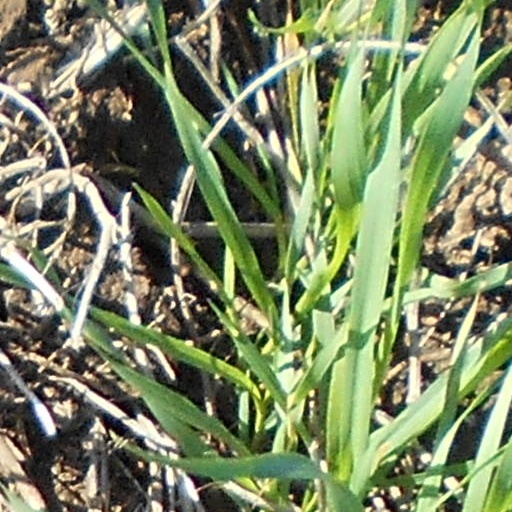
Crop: wheat